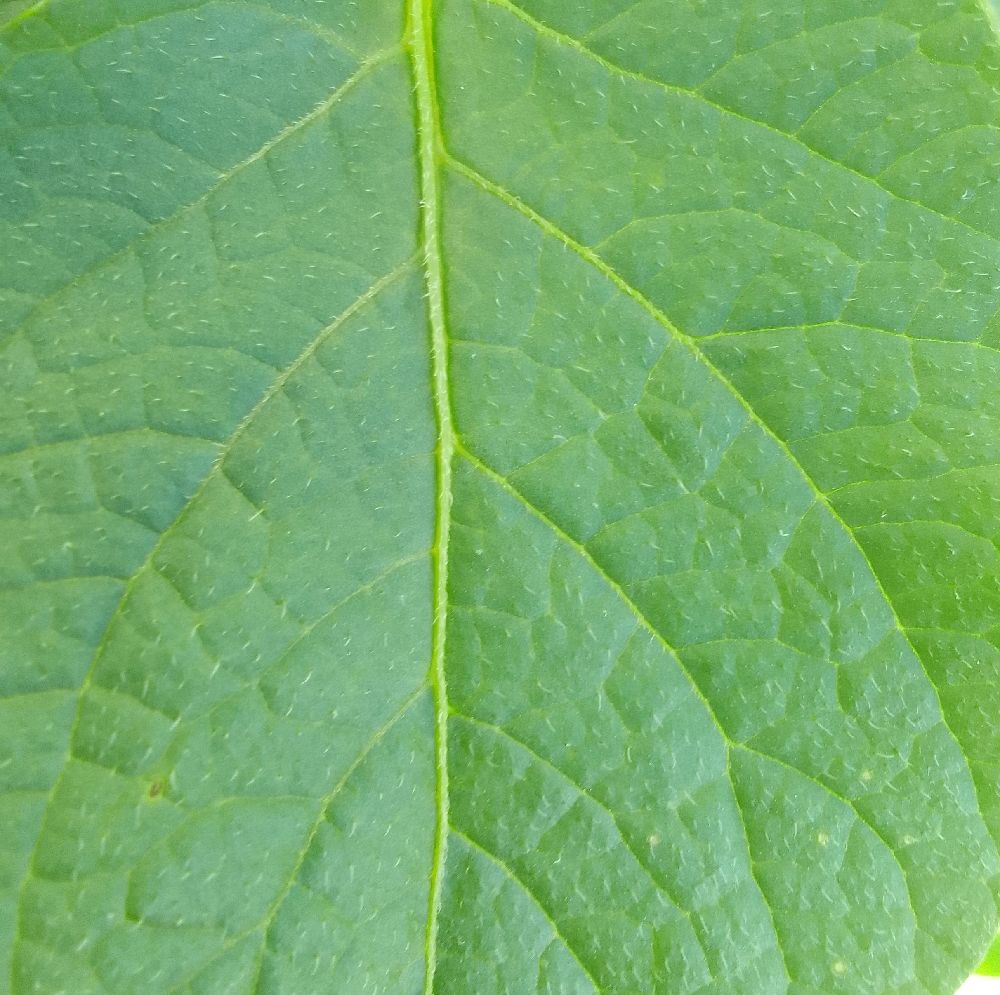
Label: Healthy